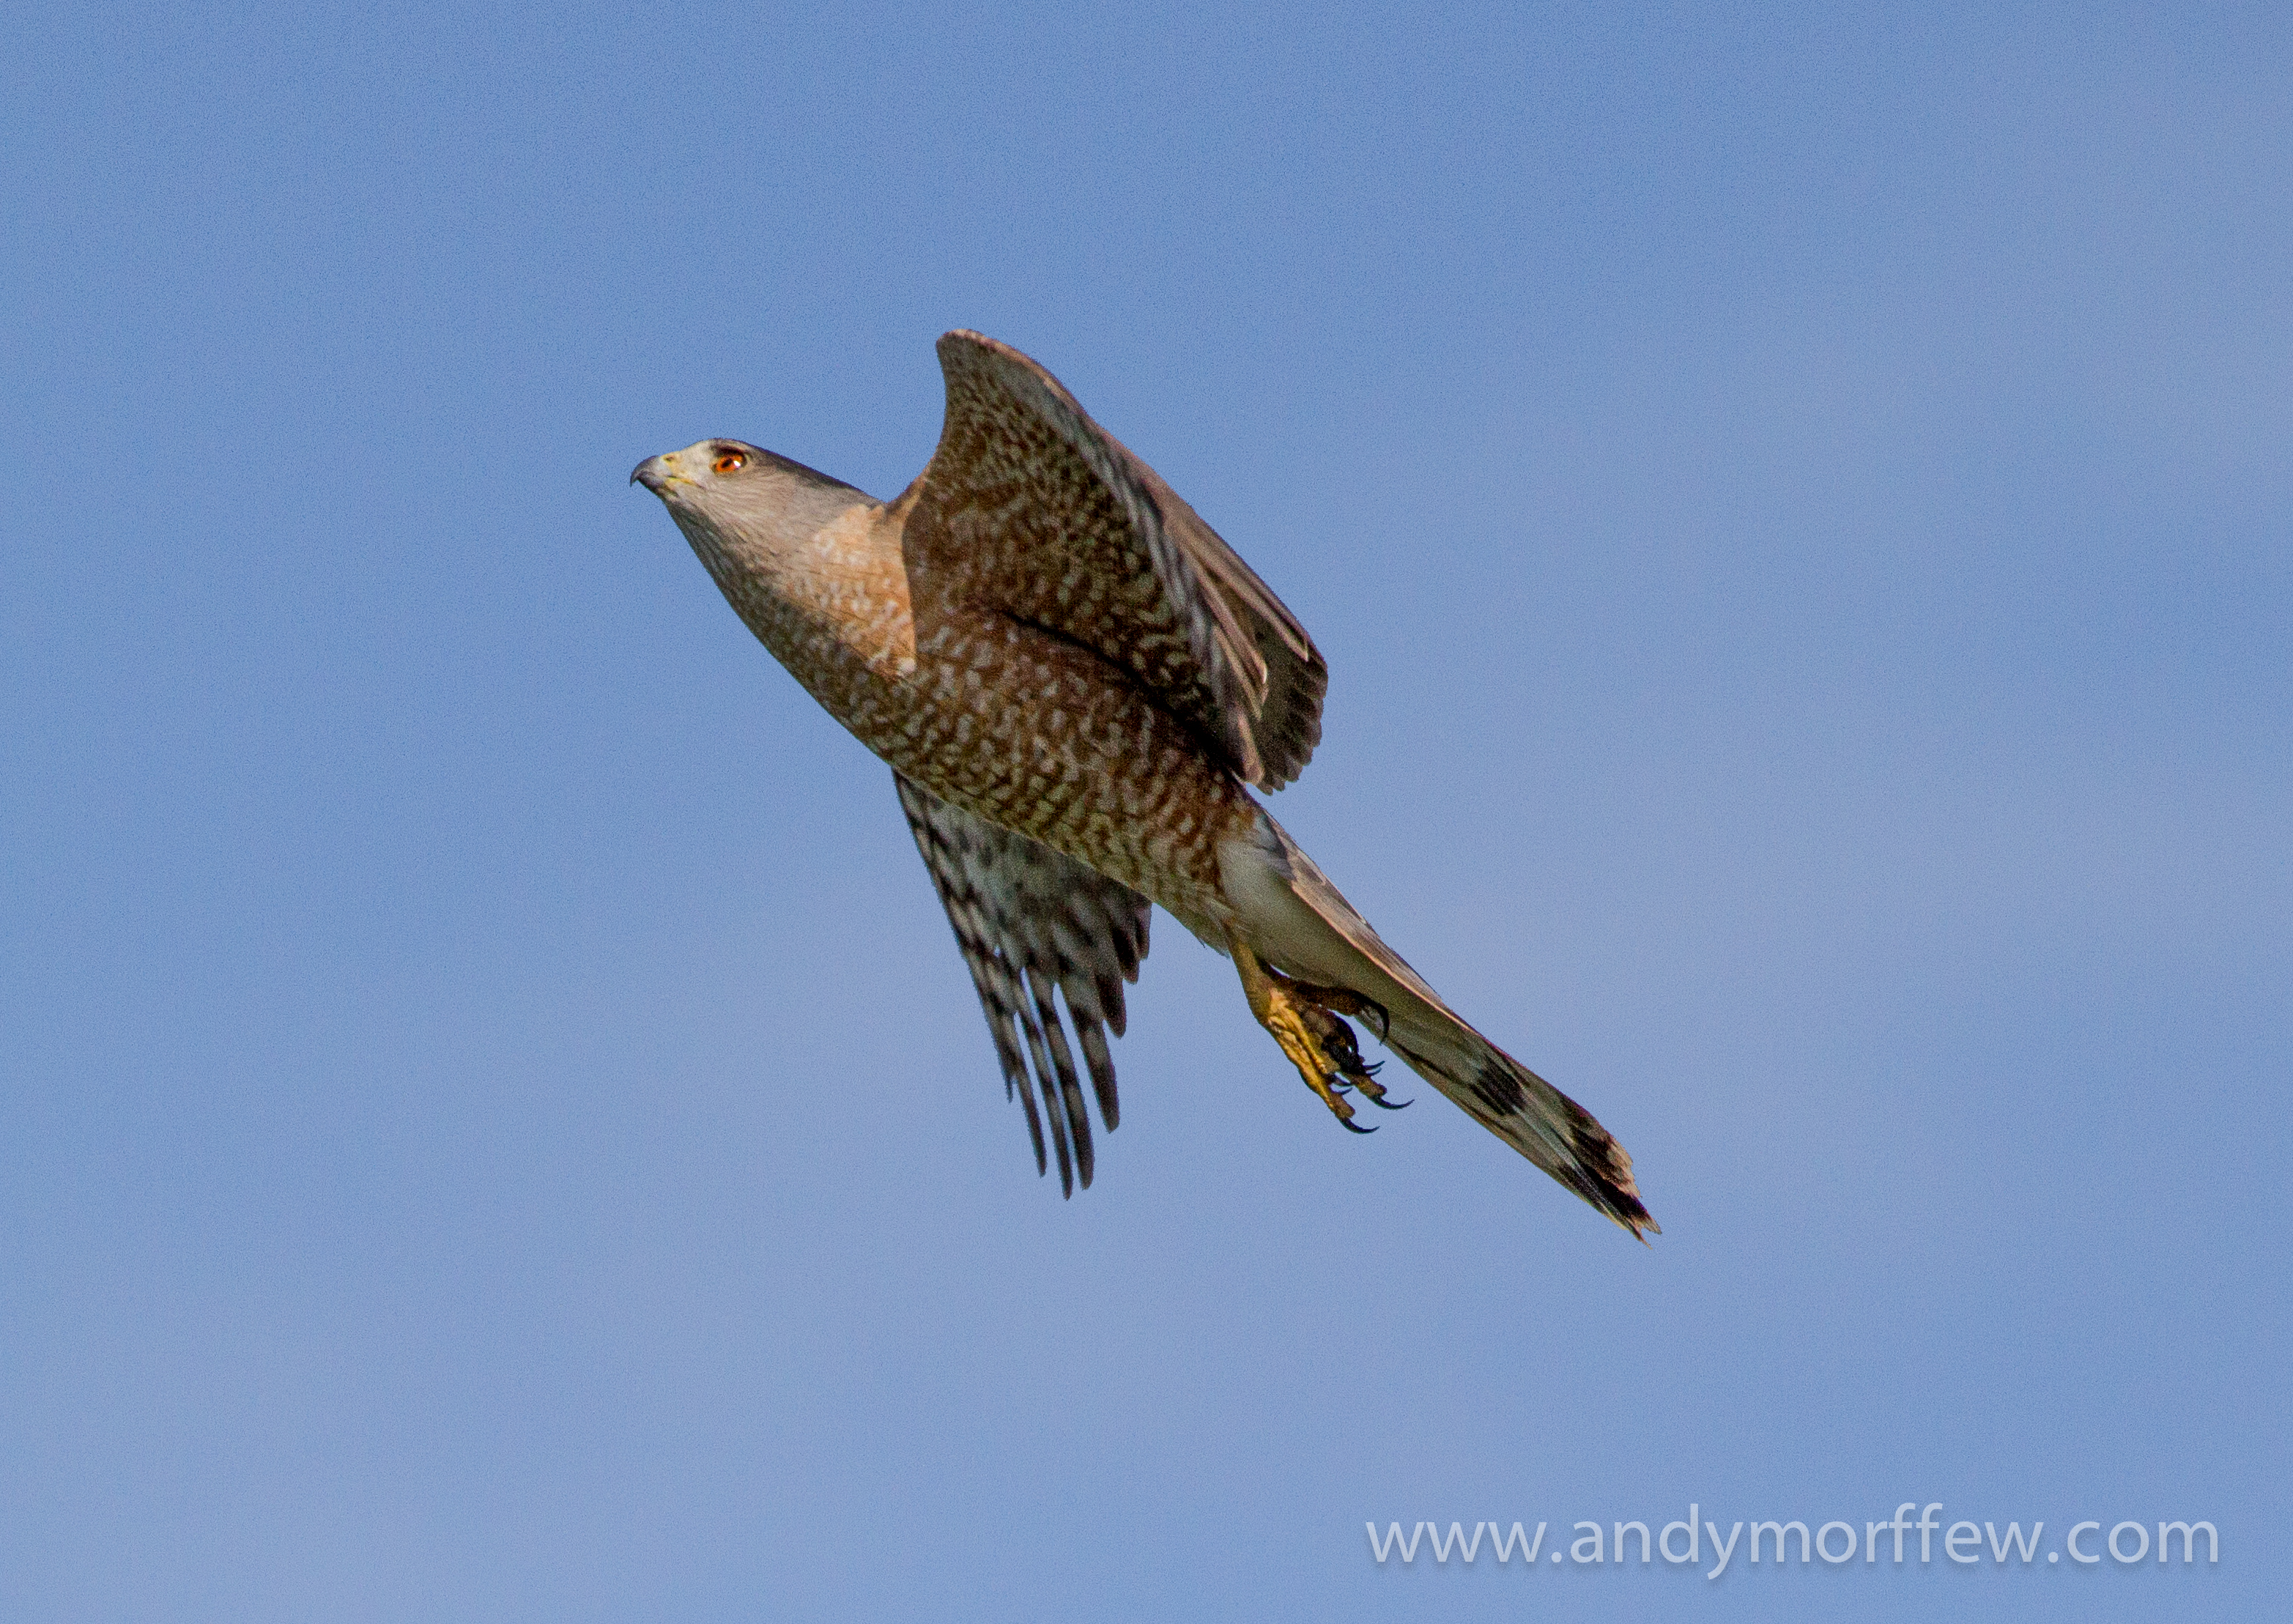
bird, wing, beak, flight, hawk, fauna, bird of prey, vertebrate, falcon, florida, buzzard, inflight, bif, andymorffew, morffew, naturethroughthelens, naples, coopershawk, accipitriformes